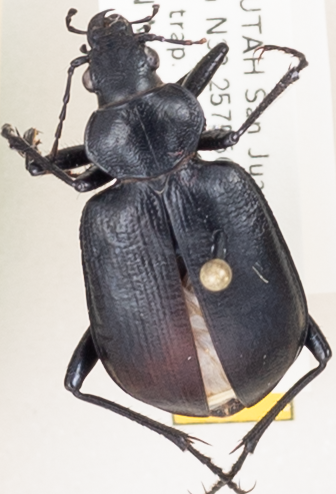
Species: Calosoma sponsa
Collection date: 2019-06-25
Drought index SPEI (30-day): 0.798
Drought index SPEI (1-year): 0.9
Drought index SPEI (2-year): -0.71